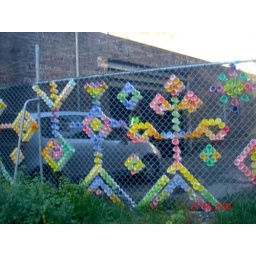
white plastic cups in a wire fence